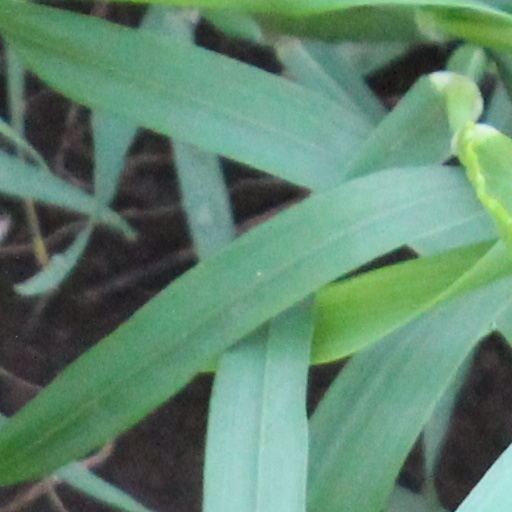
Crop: wheat